Zetland, New South Wales

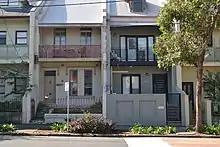
Terraced Houses

At the 2021 census, the suburb of Zetland recorded a population of 12,622.